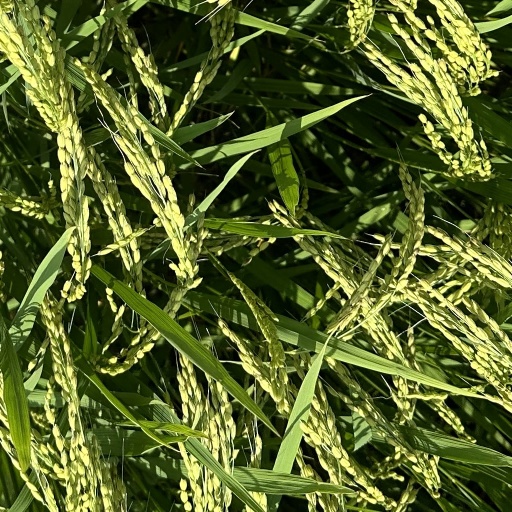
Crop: rice